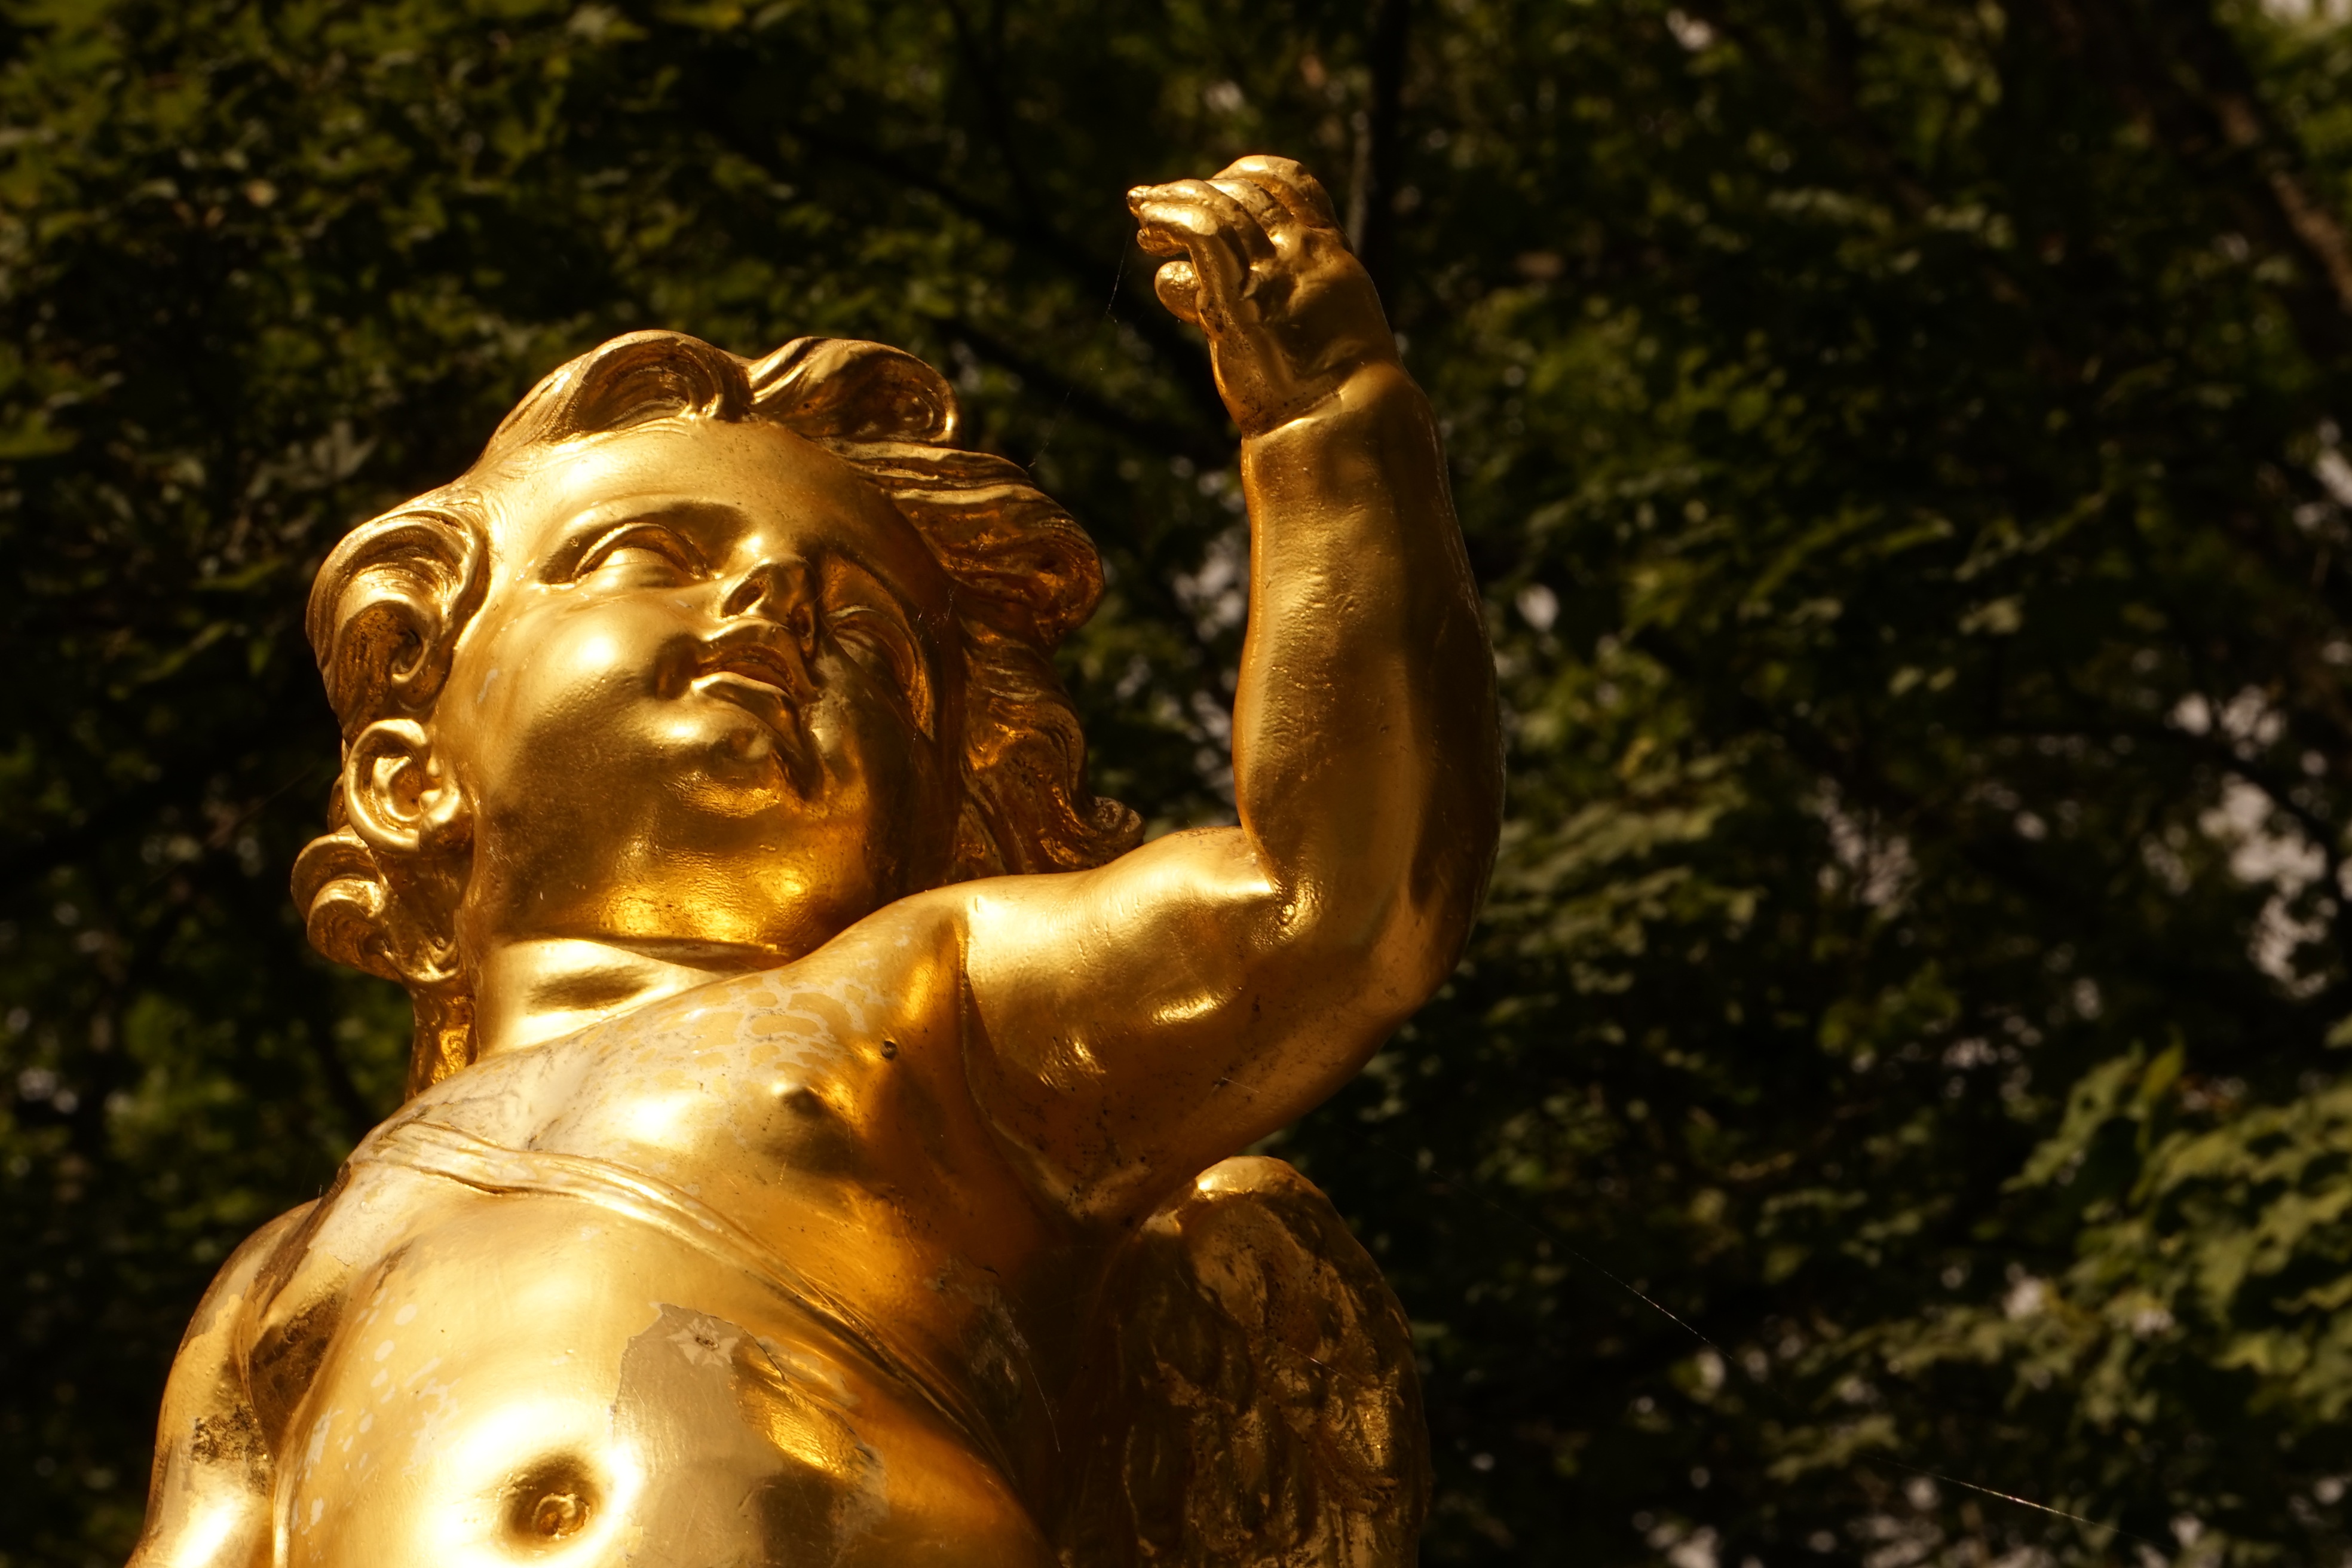
monument, statue, face, sculpture, angel, art, figure, temple, carving, mythology, mythical creatures, gautama buddha, ancient history, figure in the green